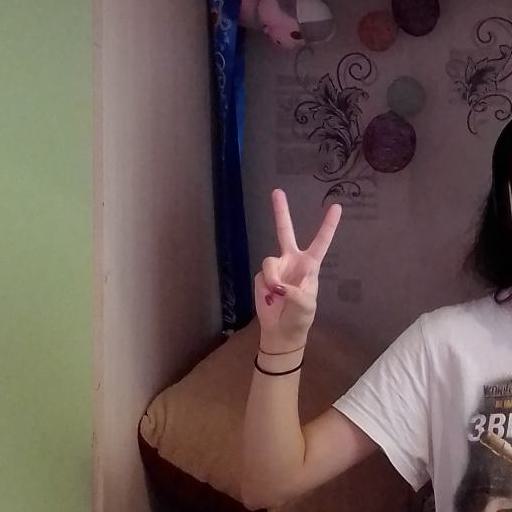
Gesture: peace